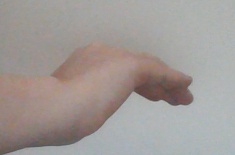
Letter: haa